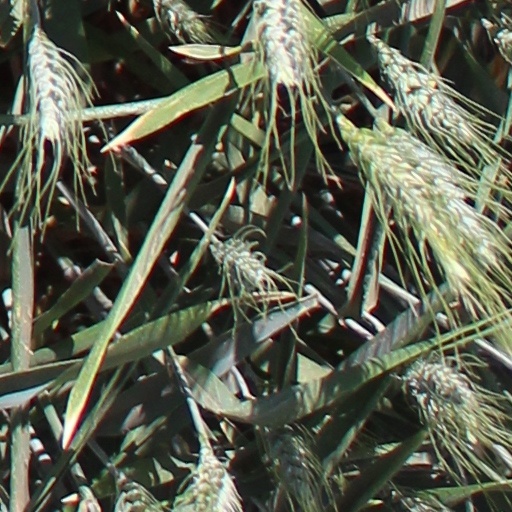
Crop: wheat